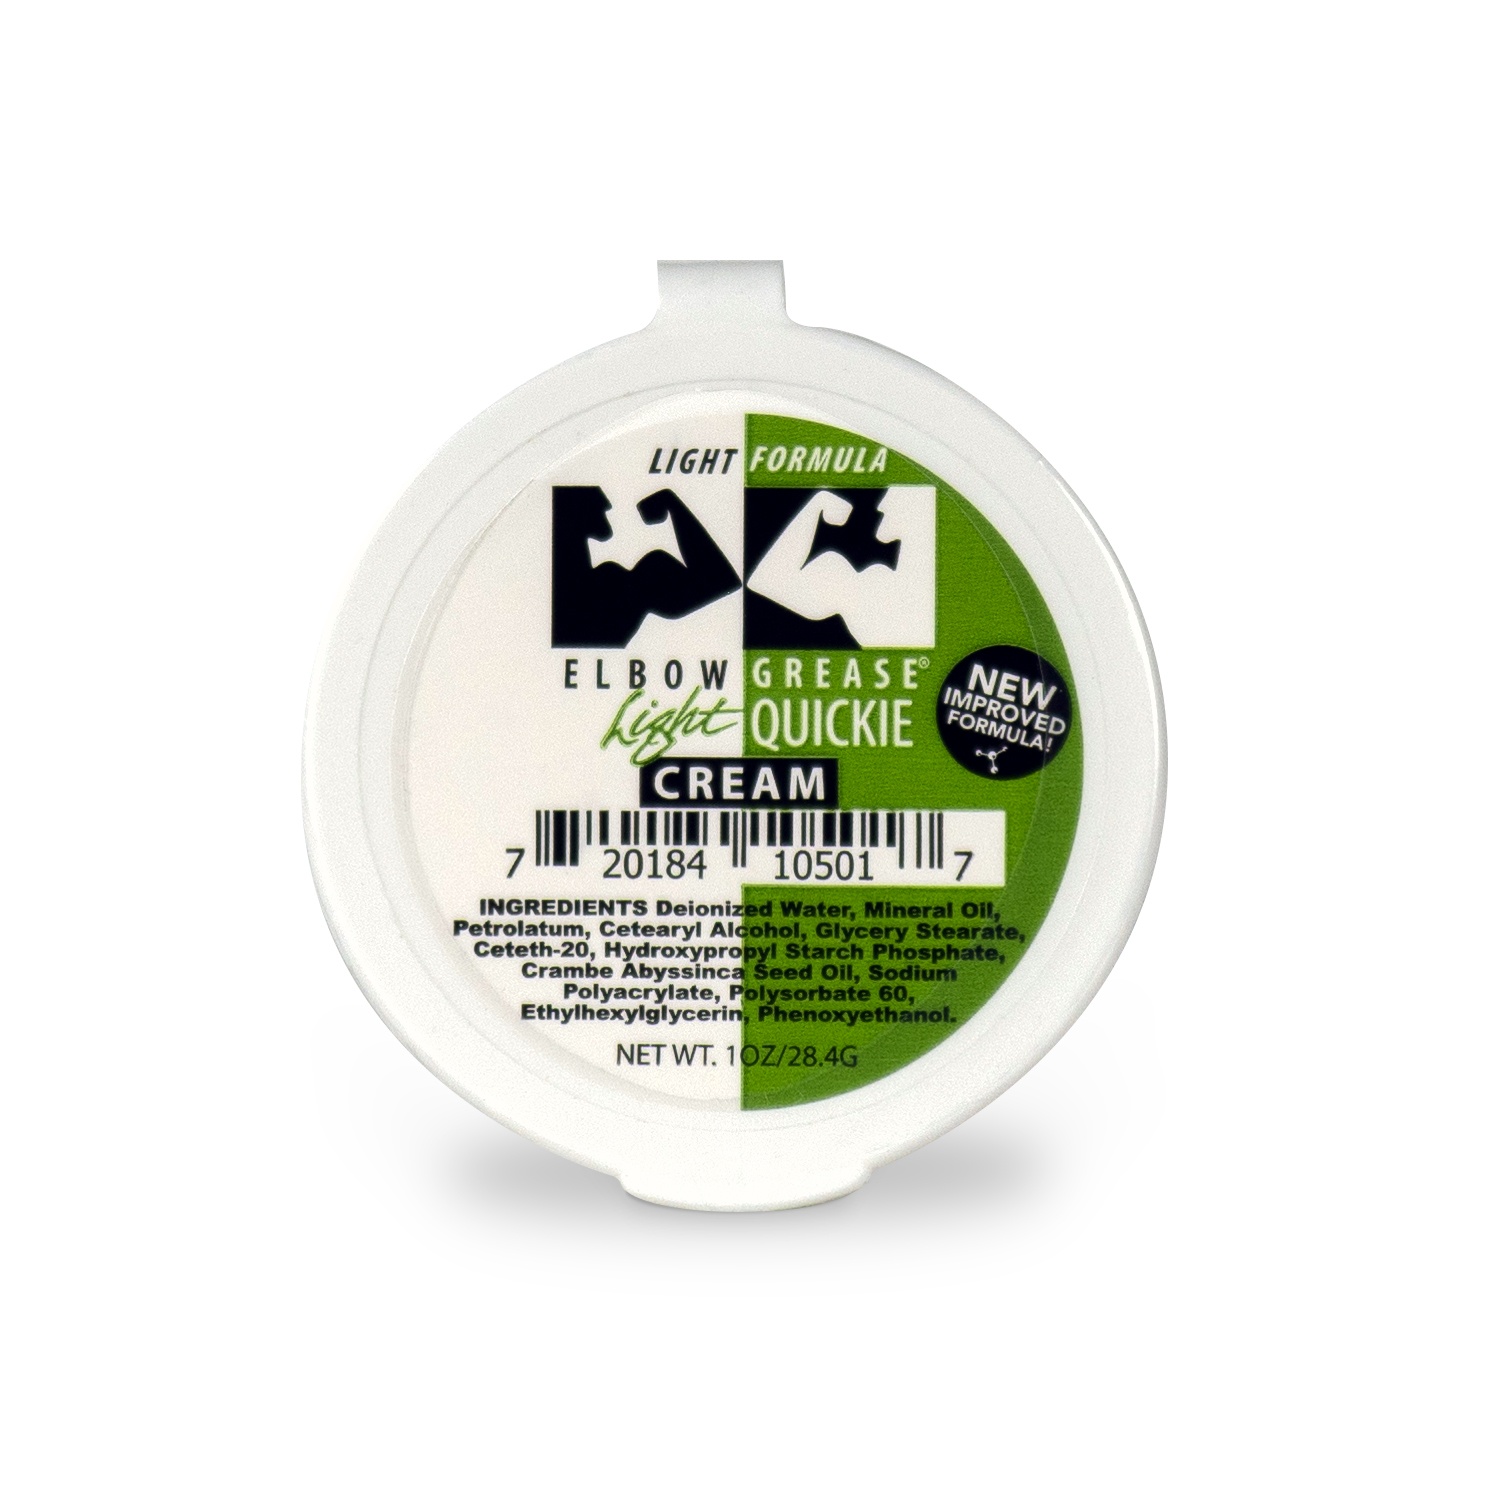
Elbow Grease Light Cream Quickie - 1 Oz.
Brand: B. Cummings
A thinner but equally creamy version of Elbow Grease's original formula for those that prefer it. Unscented, this mineral oil based formula minimizes friction and dramatically increases glide.
Category: Sporting Goods > Athletics > Wrestling > Wrestling Training Aids